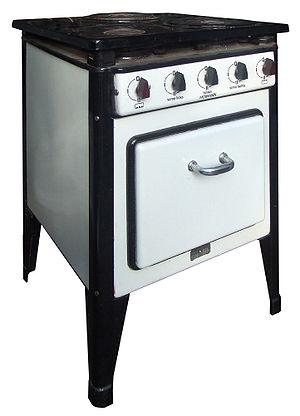
La cuisine de Francfort fut un jalon de l'architecture domestique, considérée comme la pionnière des cuisines équipées modernes parce que, pour la première fois, une cuisine était conçue suivant un concept global, dessinée pour rendre efficaces les tâches ménagères, tout en étant bon marché. Elle fut conçue en 1926 par l'architecte autrichienne Margarete Schütte-Lihotzky pour le projet d'habitat social Römerstadt à Francfort-sur-le-Main, édifié par l'architecte Ernst May. Quelque 10 000 unités de cette cuisine furent construites à la fin des années 1920 à Francfort.